Olympic Soccer

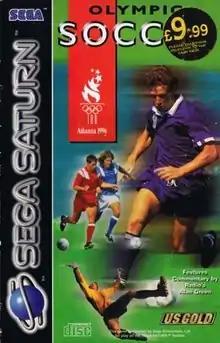
Saturn cover art (Europe)

Olympic Soccer is a 1996 association football video game developed by Silicon Dreams and published by U.S. Gold, released for the PlayStation, 3DO Interactive Multiplayer, Sega Saturn, and MS-DOS compatible operating systems. A Panasonic M2 version was never completed because of the system's cancellation.